On the Art of the Cinema

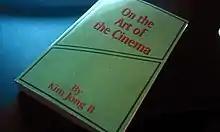
Reprint by University Press of the Pacific

The work is included in "Selected Works of Kim Jong Il" Vol. 5. (enlarged edition). The first three chapters of "On the Art of the Cinema" are also published as "Life and Literature", "The Cinema and Directing" and "The Character and the Actor", respectively. A reprint of the English edition of "On the Art of the Cinema" has been issued by University Press of the Pacific. Three speeches that were not included in the English editions – "Some Problems Arising in the Creation of Masterpieces" (1968), "Let Us Create More Revolutionary Films Based on Socialist Life" (1970), and "On the Ideological and Artistic Characteristics of the Masterpiece, "The Fate of a Self-Defence Corps Man"" (1970) – are included in the Korean edition from 1977.